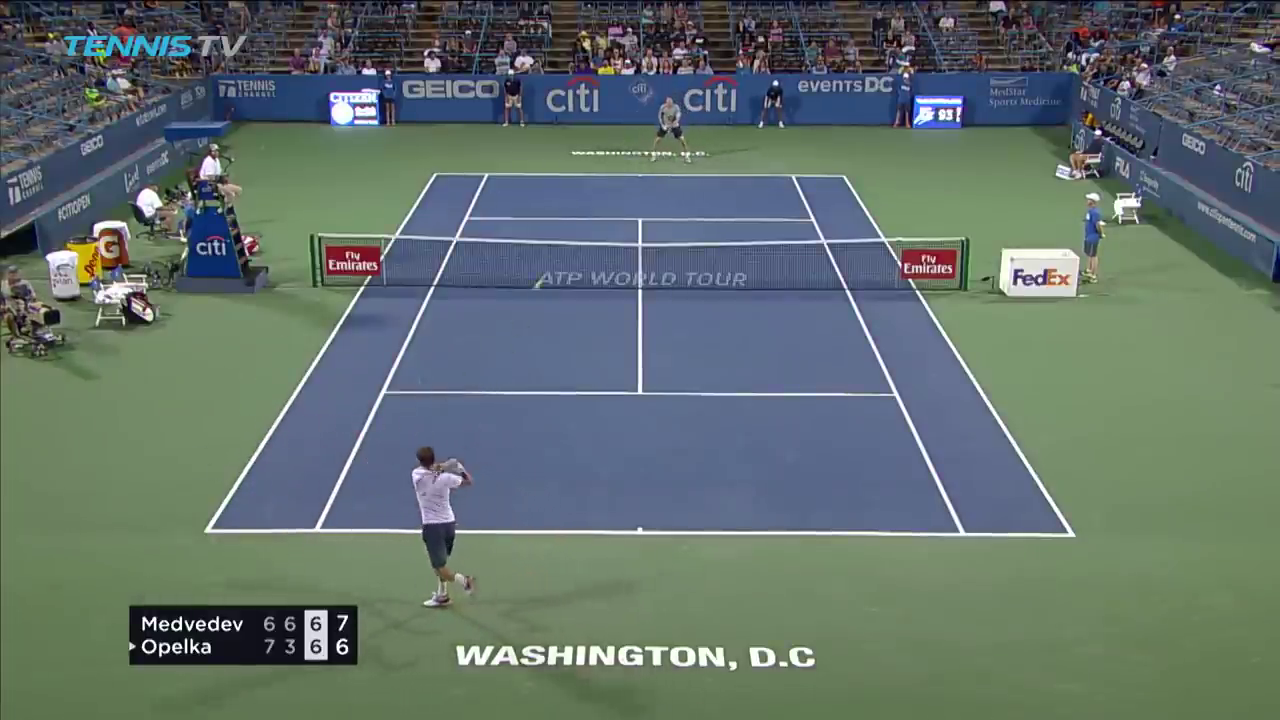
Both players are standing at the baseline of the tennis court.